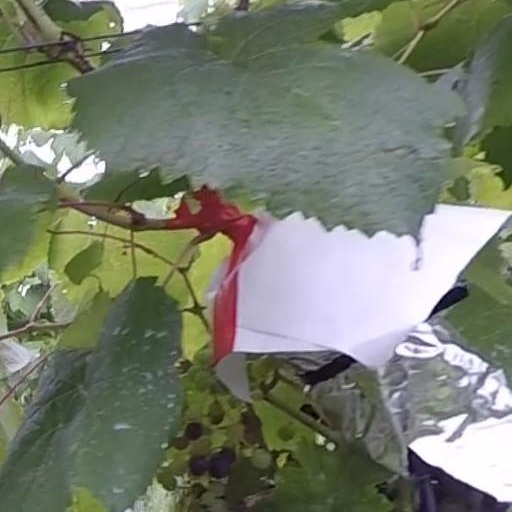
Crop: grape